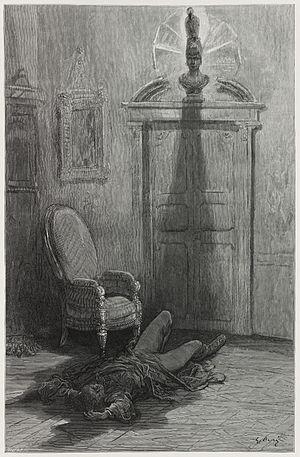
Le Corbeau est un poème narratif de l'écrivain américain Edgar Allan Poe, qui compte parmi les textes les plus forts de ce poète, établissant sa réputation dans son pays et en Angleterre. Il paraît pour la première fois le 29 janvier 1845 dans le New York Evening Mirror. D’une grande musicalité et à l'atmosphère irréelle, obéissant à une métrique stricte, le poème raconte l'histoire d'une mystérieuse visite que reçoit le narrateur, qui se lamente sur la mort de son amour, Lenore. Un corbeau perché en haut de sa porte répète inlassablement « Jamais plus ». La répétition de ces mots plonge le narrateur dans un désarroi si fort qu'il sombre dans la folie. Le poème utilise un grand nombre de références classiques et folkloriques.